A Gentleman's Kiss

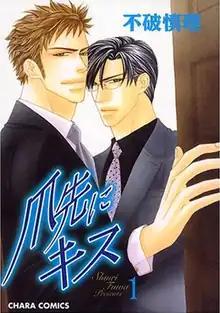
Cover of the first volume of "A Gentleman's Kiss" as published by Tokuma Shoten

is a Japanese manga written and illustrated by Shinri Fuwa. First serialized in Chara Selection, the manga was later adapted and released in North America by Digital Manga Publishing. The adaptation received mostly positive reception by reviewers.